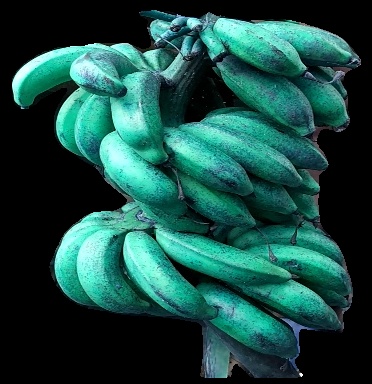
Variety: rasbale
Grade: grade3